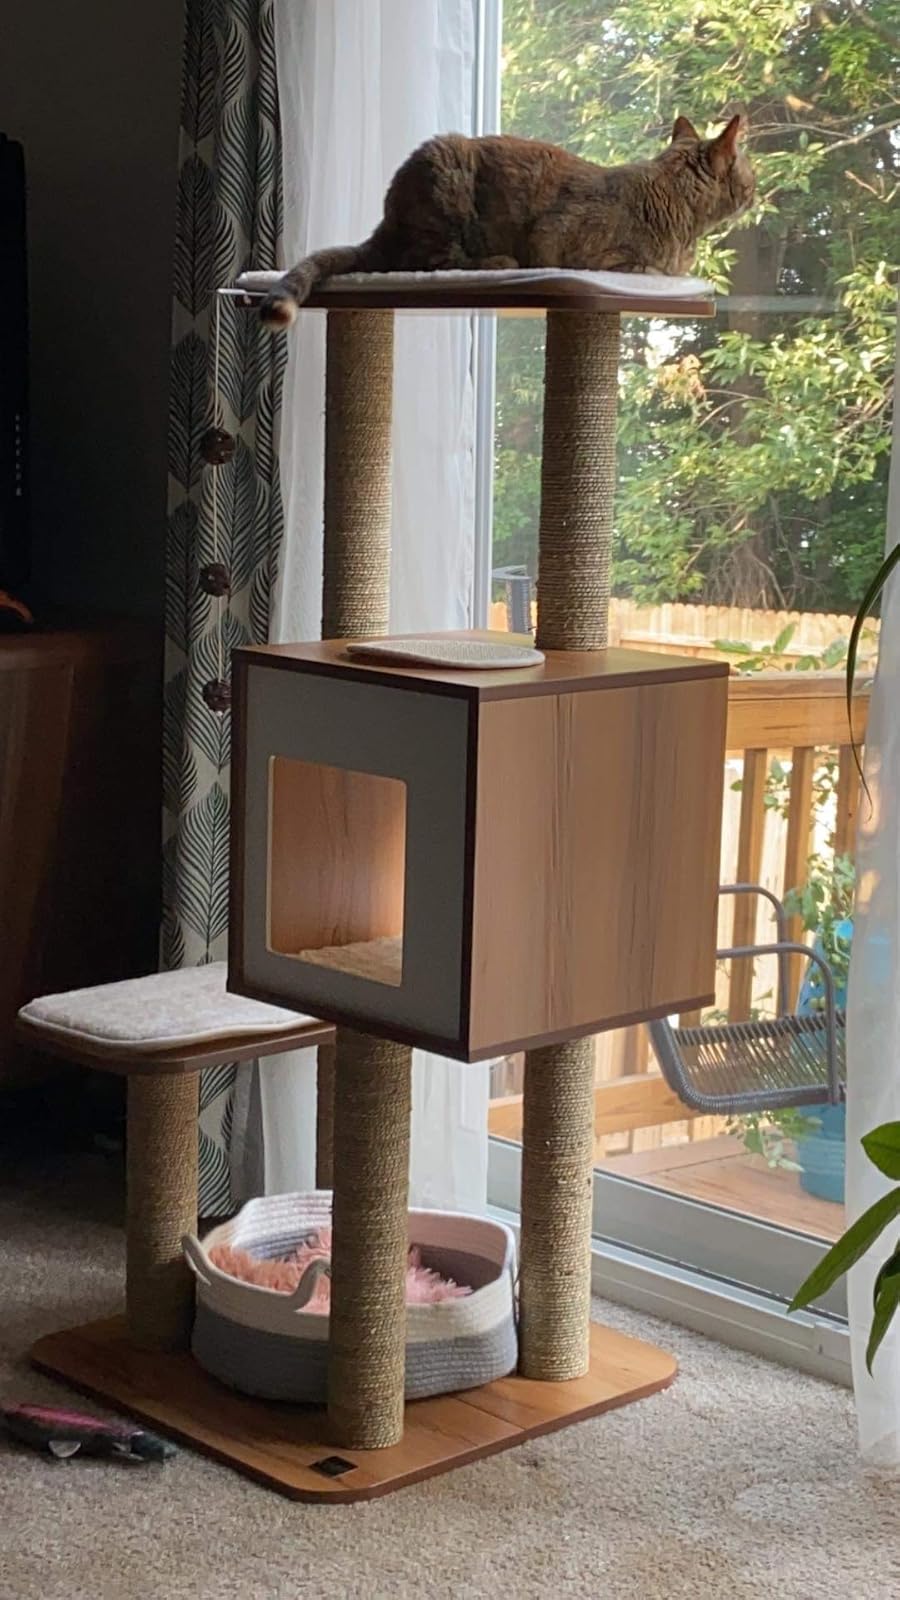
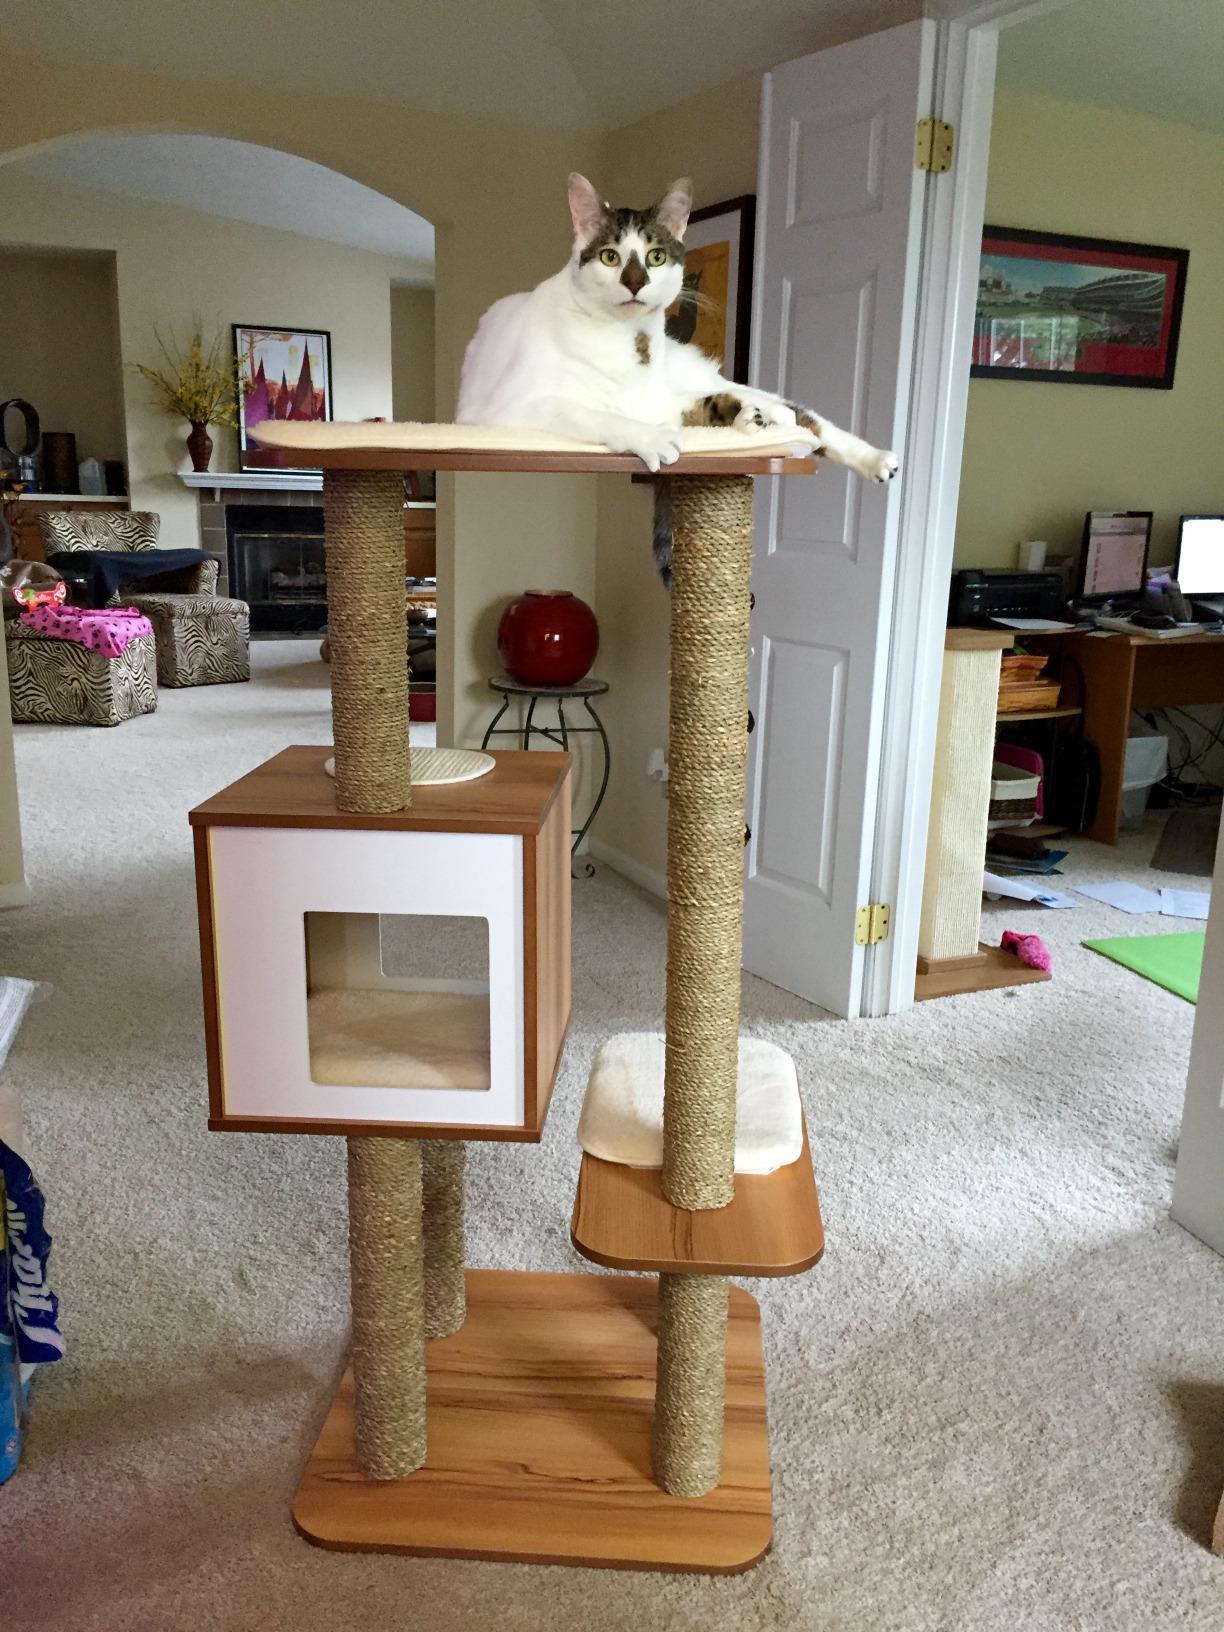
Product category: items_cat tree
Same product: yes